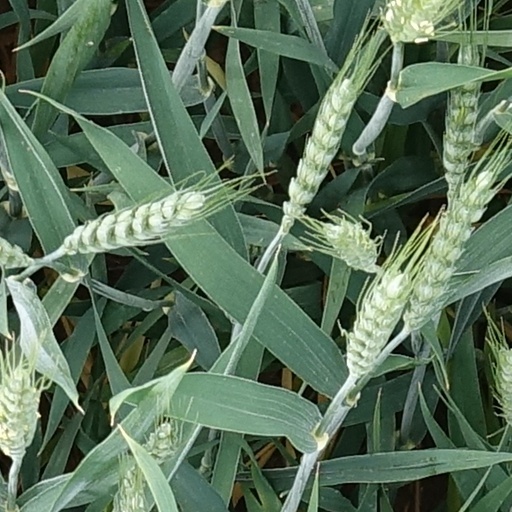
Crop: wheat